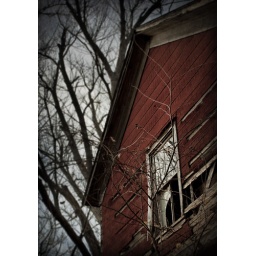
rural decay at it's finest. Old red farm house on J highway in rural Madison County Missouri.